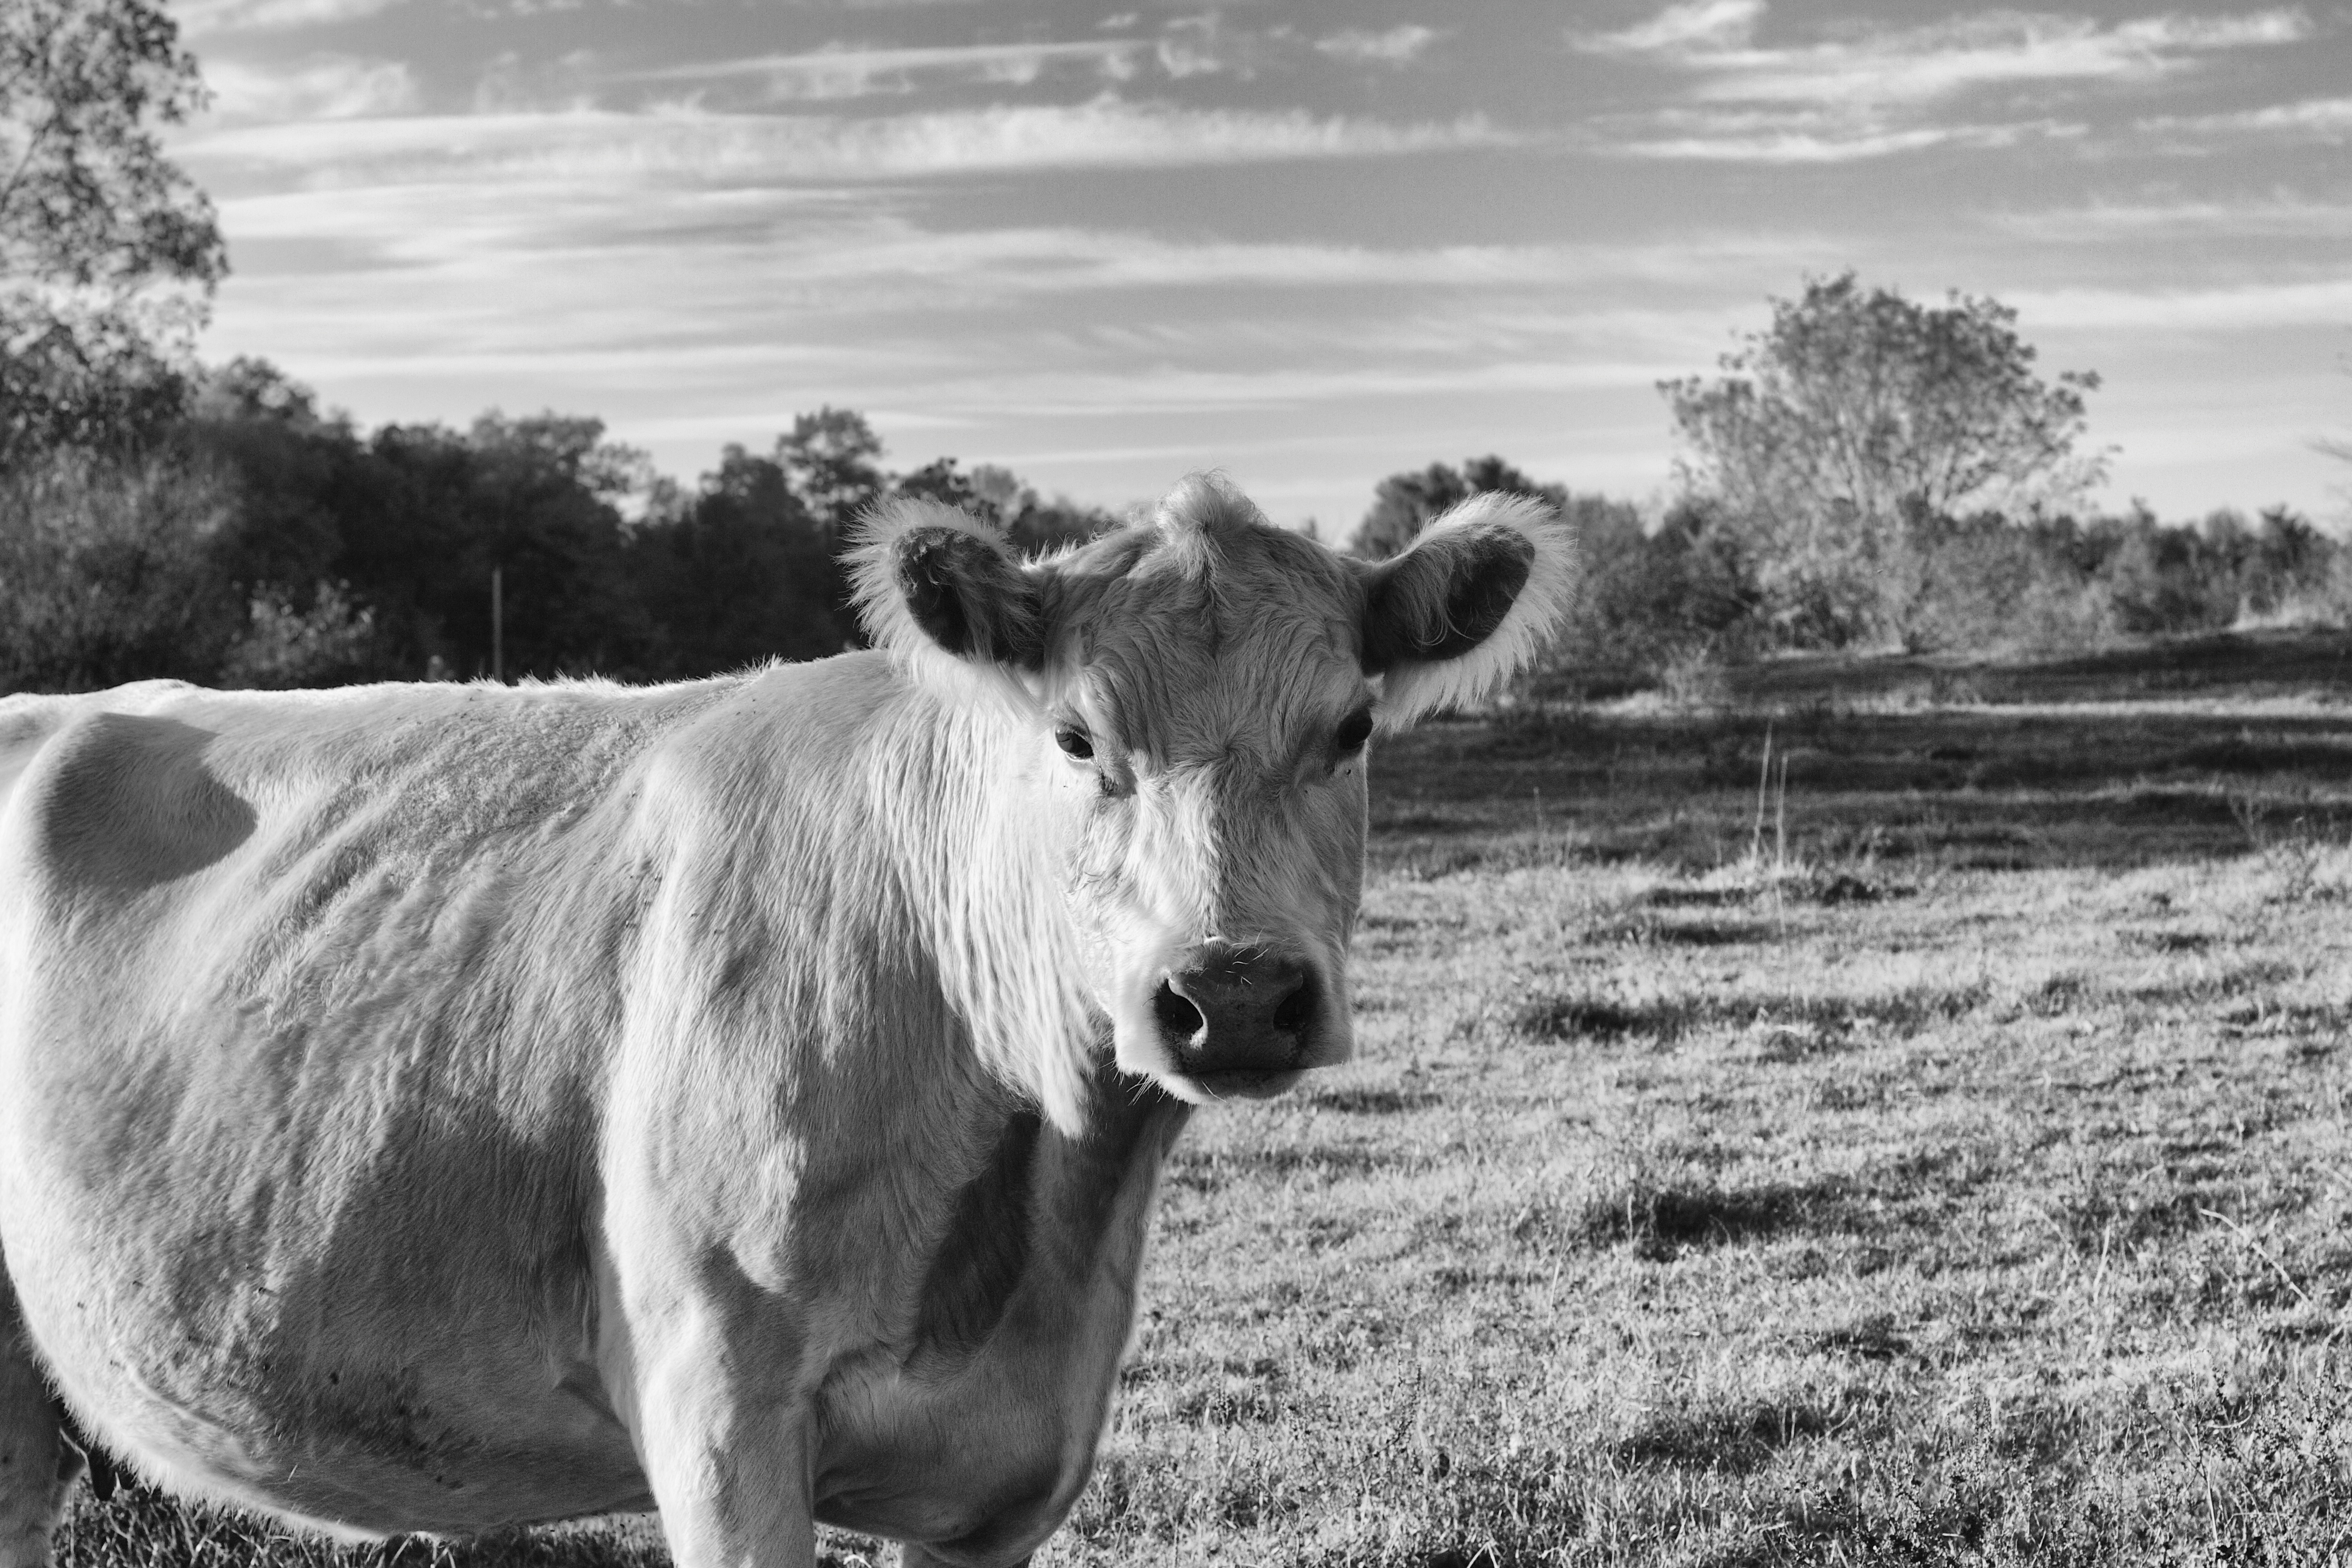
black and white, wildlife, cow, pasture, grazing, monochrome, fauna, bw, bull, yak, ox, monochrome photography, cattle like mammal